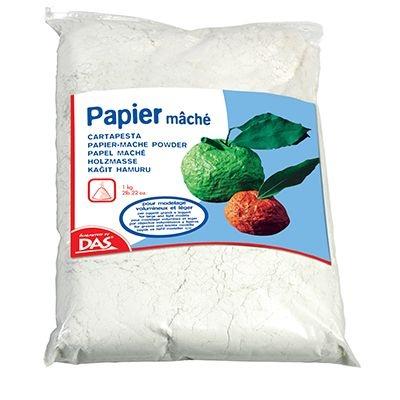
PAPIER MACHE POWDER 1KG.-686000
PAPIER MACHE POWDER 1KG.-686000
Brand: Fila
Category: Arts & Entertainment > Hobbies & Creative Arts > Arts & Crafts > Art & Crafting Materials > Pottery & Sculpting Materials > Papier Mache Mixes